Oscar Asche

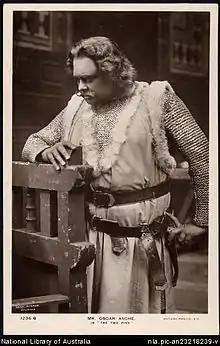
Asche in "The Two Pins", 1908

At Bergen, Asche was instructed in deportment, voice production and theatre arts. He found the Norwegian acting technique to be easy and natural. Two months later, he went to Christiania to study acting. There he met Henrik Ibsen, who advised him to go to his own country and work in his own language. Asche then went to London and was so impressed by Henry Irving and Ellen Terry in "Henry VIII", that he saw the performance six times in succession. More study followed in London, where he worked to lose his Australian accent. He was fortunate in having an allowance of £10 a week from his father, but could not obtain work. In December 1892 he went to Norway again to give a Shakespeare recital, which was successful and brought him a little money.